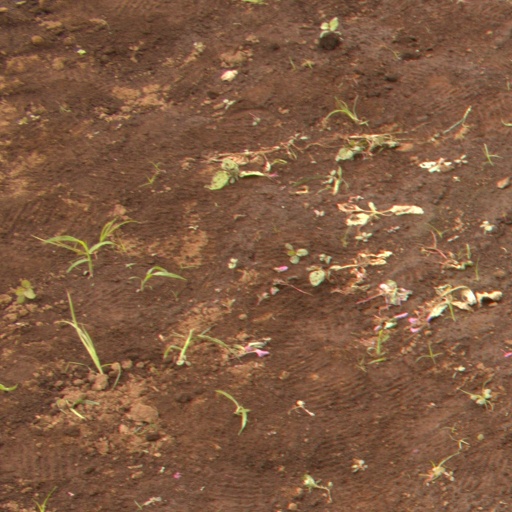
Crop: soybean